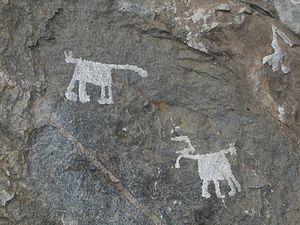
Art rupestre de Chongoni (Malawi) Español: Arte rupestre de Chongoni Română: Artă rupestră - Chongoni, Malawi 日本語: チョンゴニ・ロック‐アート地域 中文: 琼戈尼岩石艺术区
Le Malawi, en forme longue la république du Malawi, est un État situé en Afrique australe, entre le Mozambique, la Zambie et la Tanzanie. Sans débouché sur la mer, il est baigné par le lac Malawi, ou Nyassa, troisième lac d’Afrique par sa superficie, qui couvre environ le cinquième de la superficie du pays et dans lequel affluent huit rivières principales et des centaines de petits cours d’eau.
L'histoire du Malawi à la période préhistorique demeure encore relativement méconnue. On trouve au Malawi des restes du genre Homo parmi les plus anciens de la planète. La vague d'expansion bantoue atteint la zone au début de l'ère chrétienne. Une seconde vague bantoue arrive au XIIIᵉ siècle. Aux entités politiques bantoues succèdent l'exploration portugaise, l'établissement de comptoirs arabes puis la colonisation britannique sous forme de protectorat.
Le site archéologique d'Art rupestre de Chongoni est situé dans la réserve de Chongoni du Malawi. Il a été inscrit en 2006 sur la liste du patrimoine mondial.